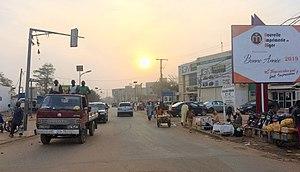
Coucher de soleil sur le Boulevard de la Jeunesse, quartier de Yantala Ancien, Niamey, Niger.